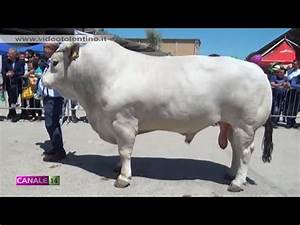
Label: mucca